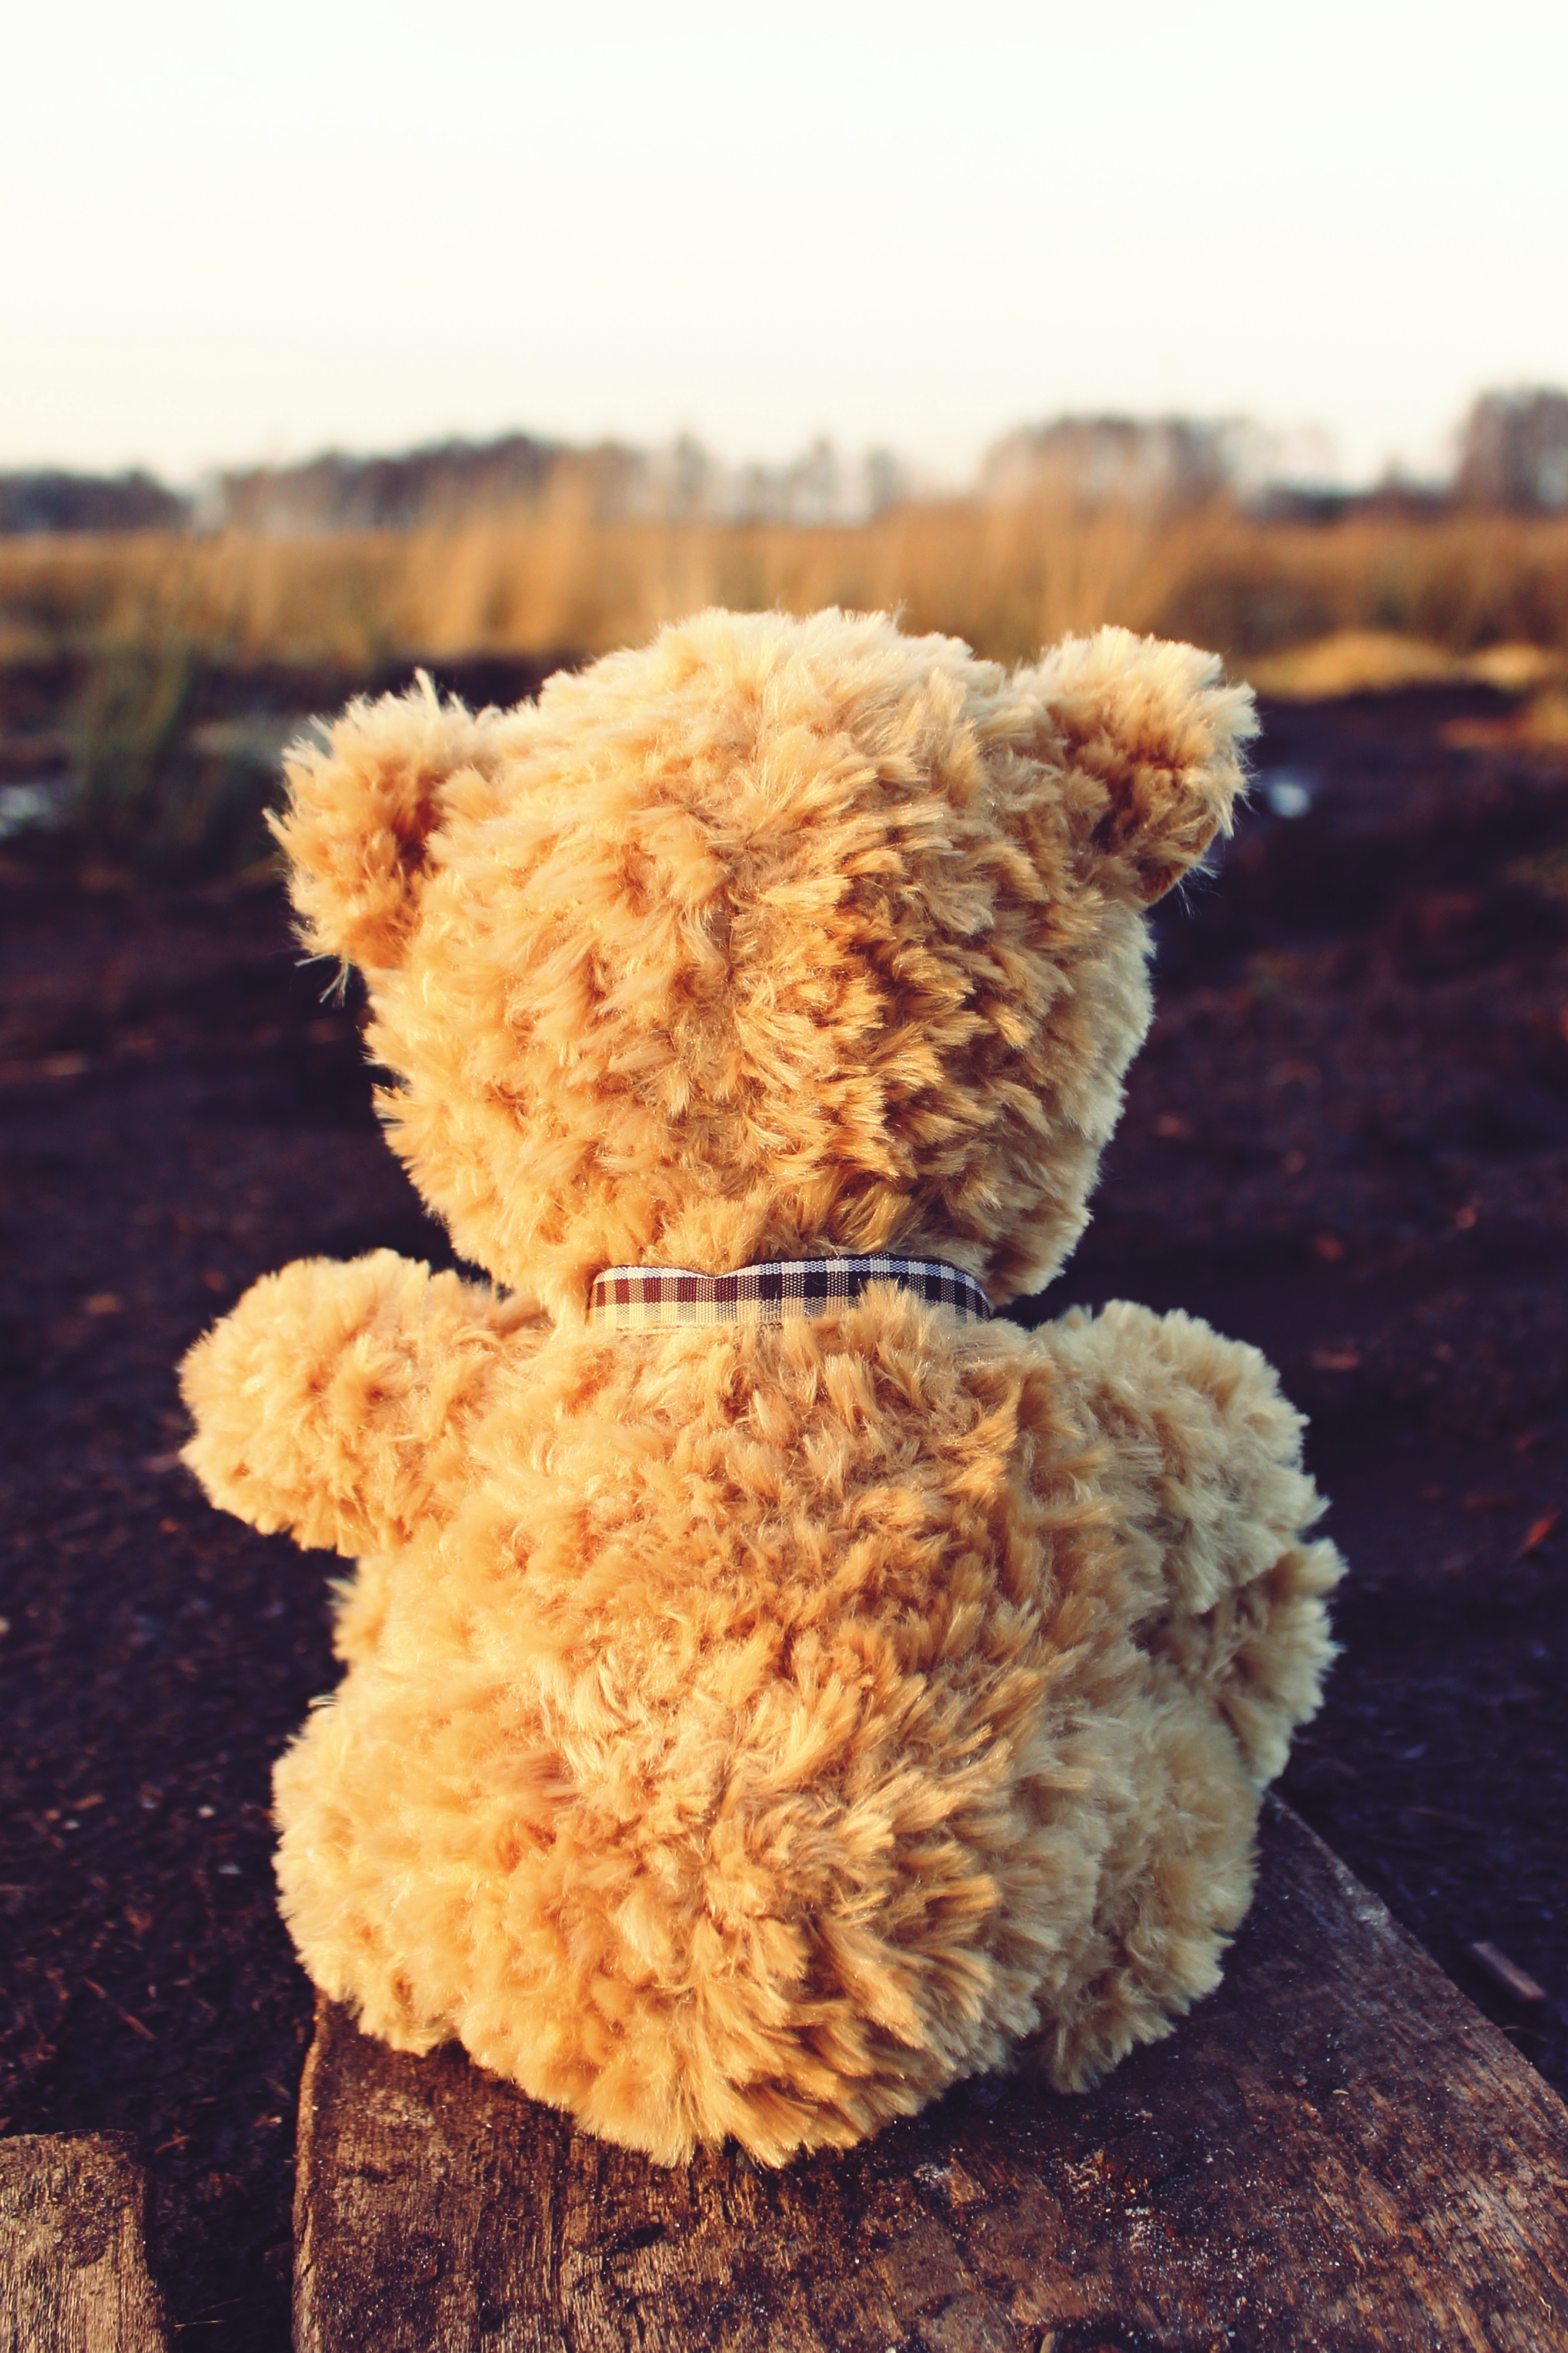
landscape, nature, marsh, wood, play, sweet, cute, lookout, bear, idyllic, web, fur, fluffy, autumn, brown, toy, teddy bear, textile, fun, moor, back, move, toys, bears, soft, stuffed animal, cuddly, mood, silent, rear, teddy, snuggle, children toys, light brown, soft toy, button eyes, nature reserve, furry teddy bear, purry, stuffed toy, quagmire, flip side, landscape board